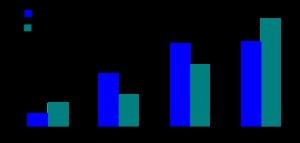
Les effets du commerce international sur l'environnement font suite à l'expansion rapide et massive du commerce international après la Seconde Guerre mondiale, favorisé par la libéralisation des échanges et la diminution des coûts de transport. Le volume du commerce mondial a été multiplié par 27 entre 1950 et 2006, tandis que le PIB mondial n'était multiplié « que » par huit. La part du commerce international dans le PIB mondial est ainsi passée de 5,5 % à 20,5 %. Ces effets sont l'objet de recherches renouvelées à partir des années 1990, à la suite des objections environnementalistes à la création de l'Accord de libre-échange nord-américain.